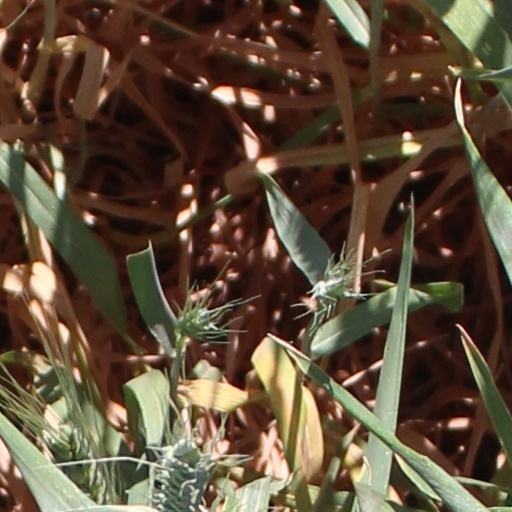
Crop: wheat